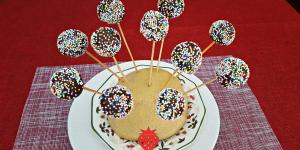
cake pops de bizcocho